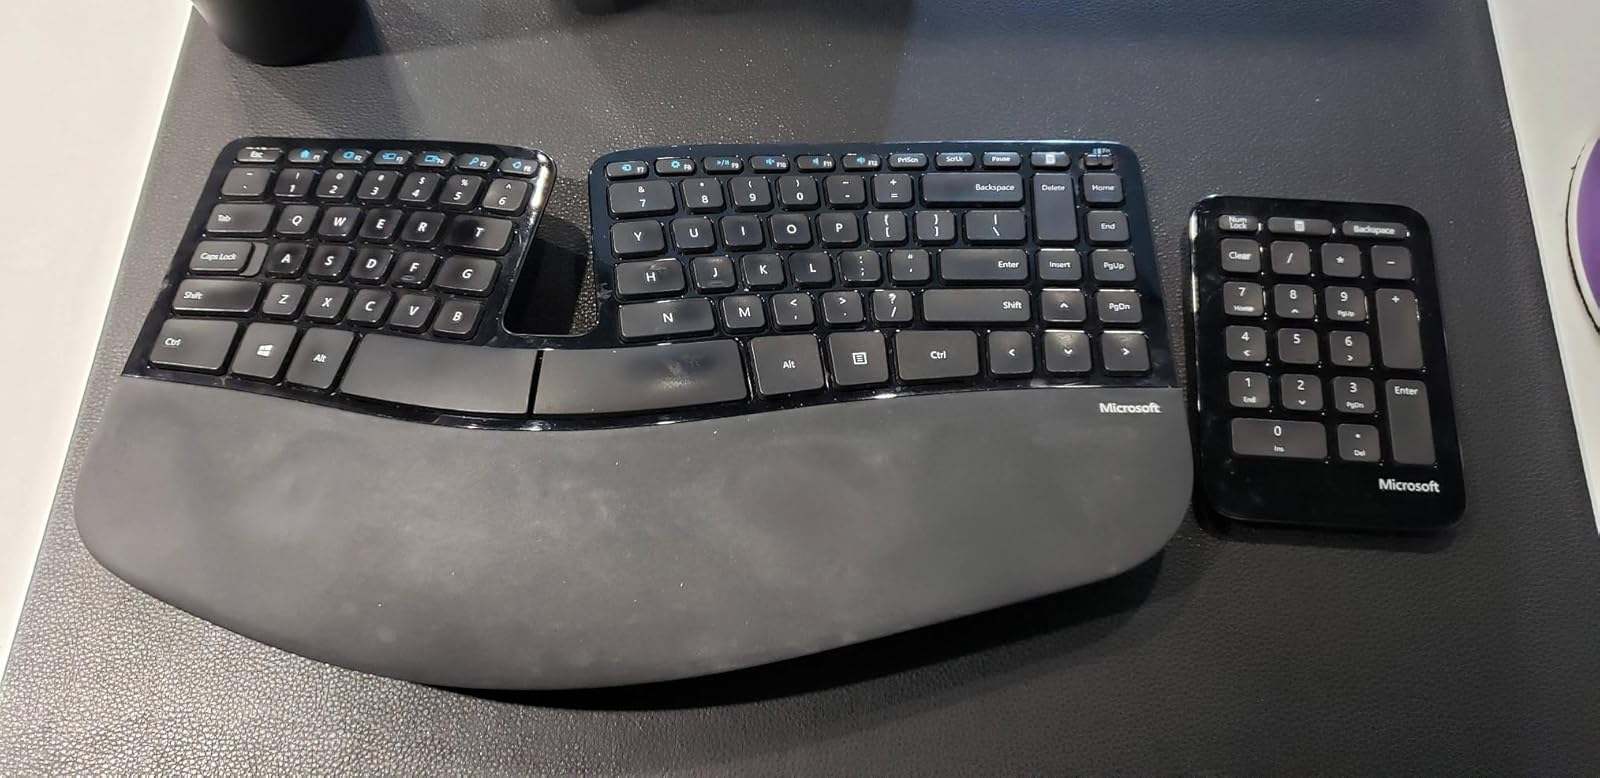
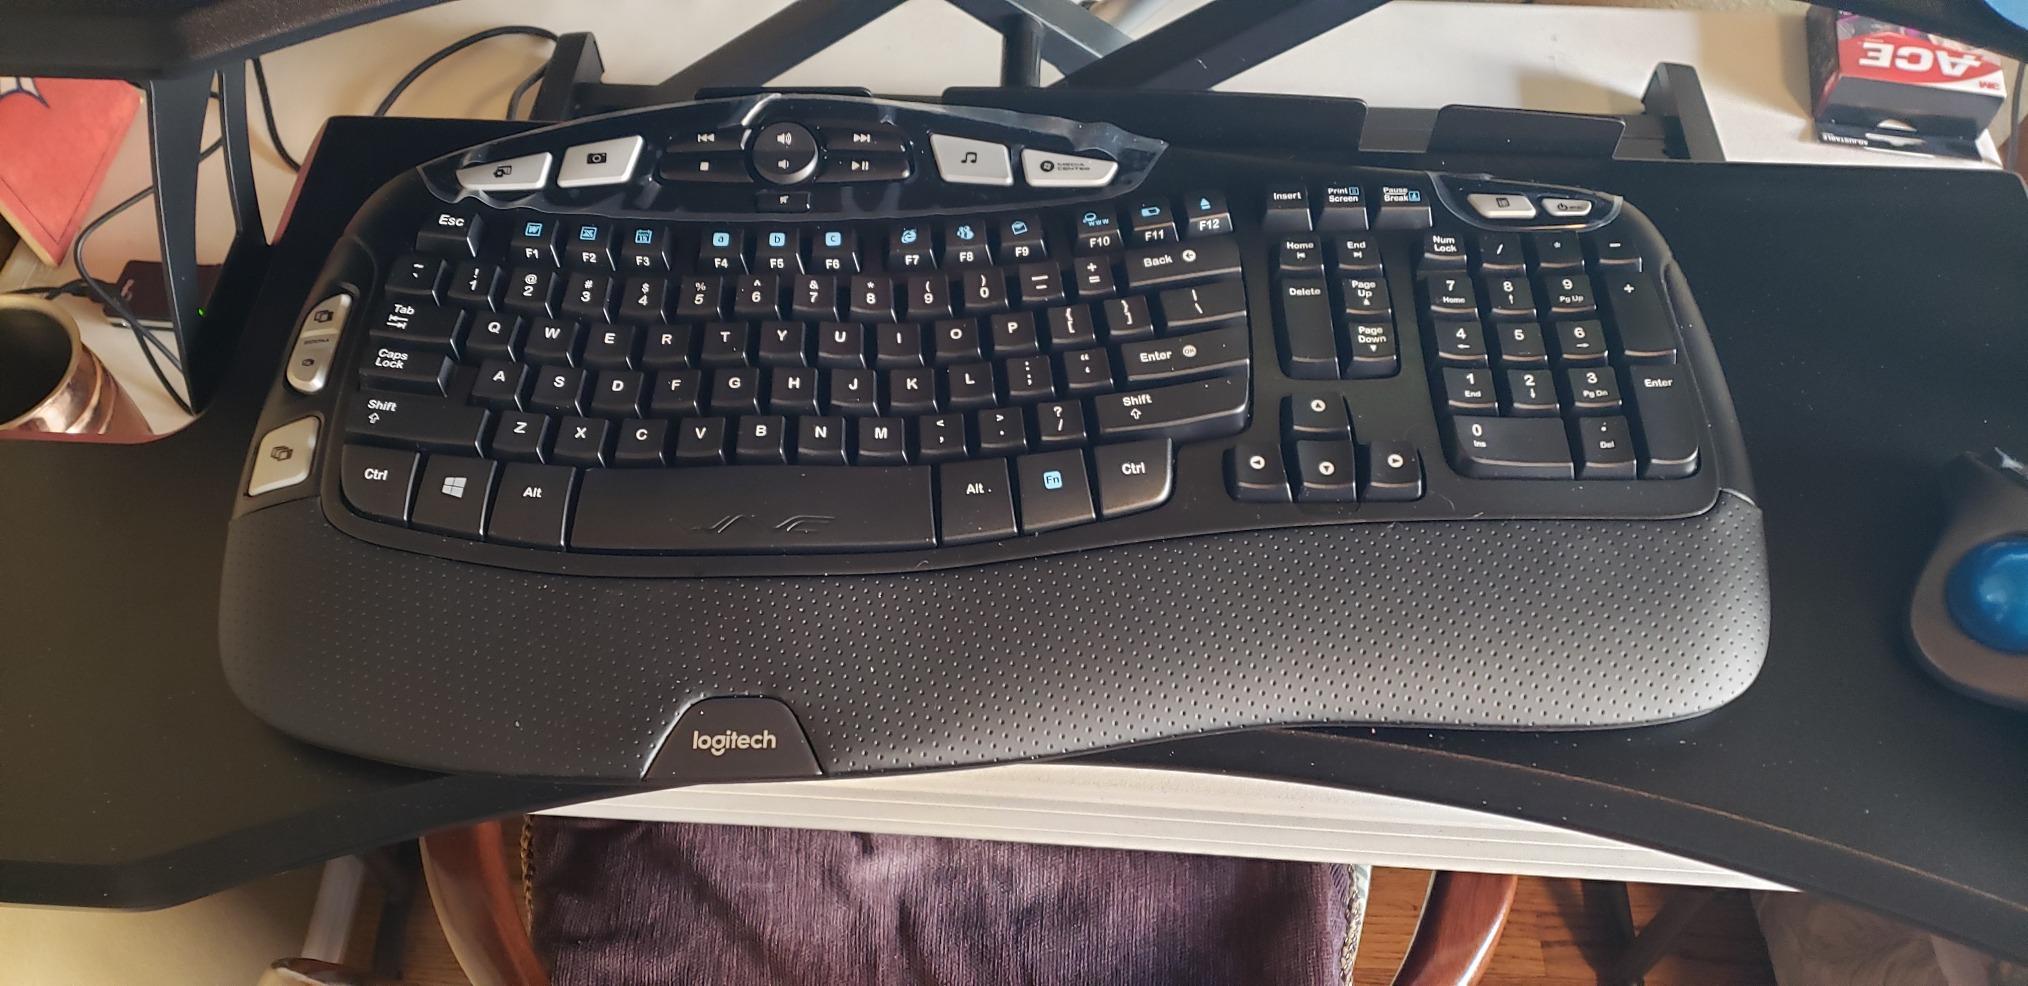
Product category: keyboard
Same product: no